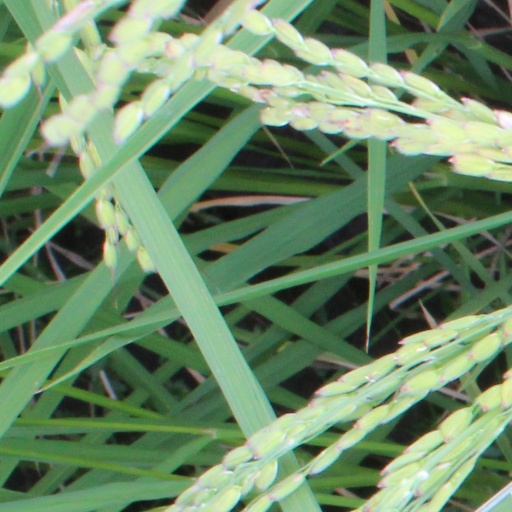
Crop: rice